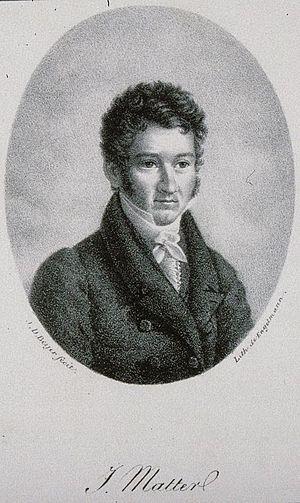
Lithographie de Jacques Matter par Beyer et Engelmann - coll. BNUS
Jacques Matter, né le 31 mai 1791 à Alteckendorf et mort le 22 juin 1864 à Strasbourg, était un inspecteur général et un professeur d'histoire ecclésiastique à la Faculté de théologie protestante de Strasbourg.